Kenneth R. Force

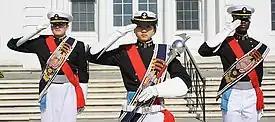
Field officers of the United States Merchant Marine Academy Regimental Band

Kenneth Force served as band director at the United States Merchant Marine Academy (USMMA) in Kings Point, New York, United States from 1971 to 2016, a period of over 45 years. Consisting entirely of midshipmen, Force led the band to perform in the British style.